Brett Carroll

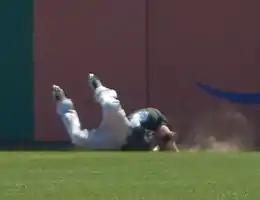
Carroll making a diving catch with the Florida Marlins in 2010

Brett Michael Carroll (born October 3, 1982) is an American former professional baseball outfielder. He played in Major League Baseball (MLB) from 2007 to 2012 for the Florida Marlins, Milwaukee Brewers, and Washington Nationals. After attending Middle Tennessee State University, he was selected in the 10th round of the 2004 MLB draft and signed on. Carroll also competed for Team USA in the World Cup and Pan American Games, receiving a silver medal in 2011.